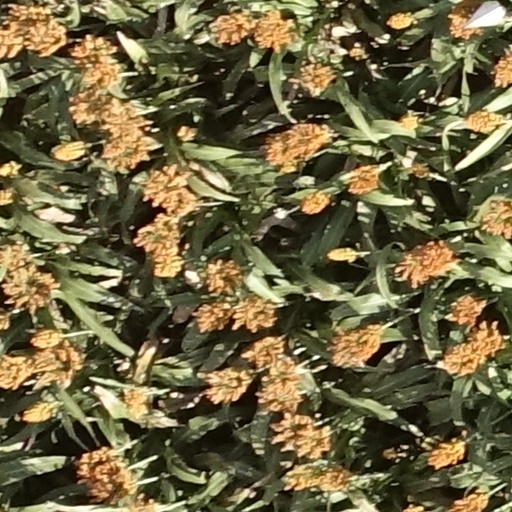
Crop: sorghum